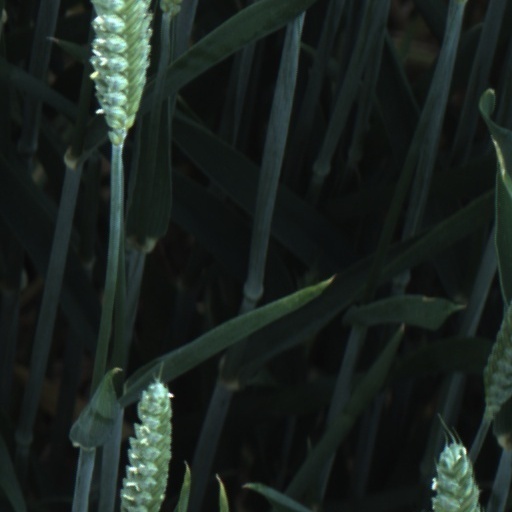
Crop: wheat